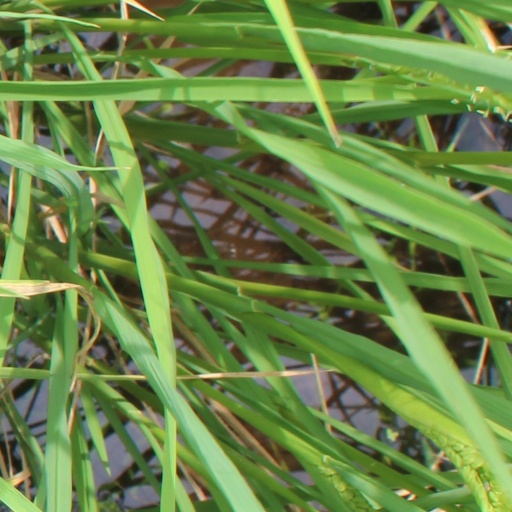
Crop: rice